Sakurab

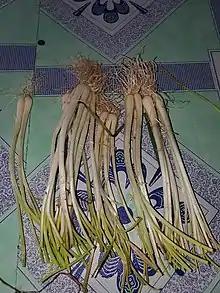
Sakurab with leaves cut

Sakurab (" Allium chinense G. Don") is either a relative of the scallion ("Allium fistulosum L.") or a white variant of the wild leek ("Allium ampeloprasum)." There have been journals discussing its growth patterns and potential usage as an ingredient in a healthy beverage with evidence to support either view. It is a traditional food seasoning in the Philippines, used in the traditional cuisines in the islands of Mindanao and the Visayas where it is commonly known as sibujing.